Madeleine Vernet

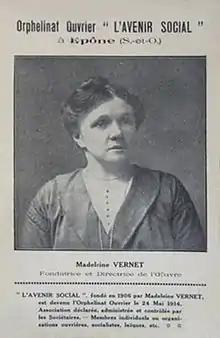
Postcard for "L’Avenir Social" with a picture of the founder

Madeleine Eugénie Clémentine Victorine Cavelier was born on 3 September 1878 in Le Houlme, then in Seine-Inférieure.